Window prostitution

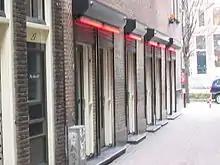
Windows with red lamps in the red-light district of Amsterdam

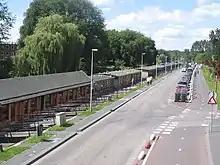
Window prostitution in Utrecht took place on houseboats on the Vecht until they were shut down by the city council.

Window prostitution is a form of prostitution that is fairly common in the Netherlands and surrounding countries. The prostitute rents a window plus workspace off a window operator for a certain period of time, often per day or part of a day. The prostitute is also independent and recruits her own customers and also negotiates the price and the services to be provided.